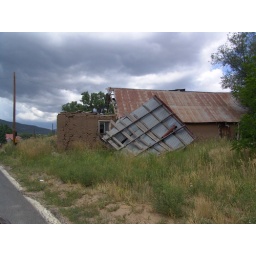
For this building in Ledoux. Once the roof goes, then the walls will start crumbling.